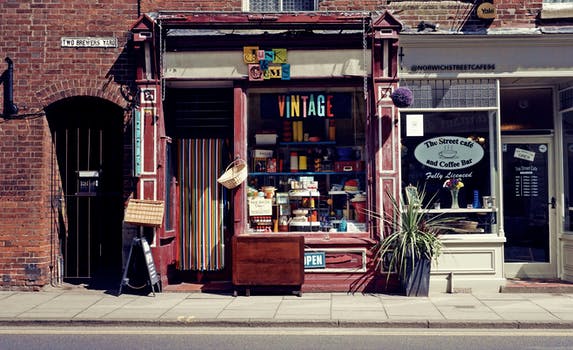
Label: No Watermark